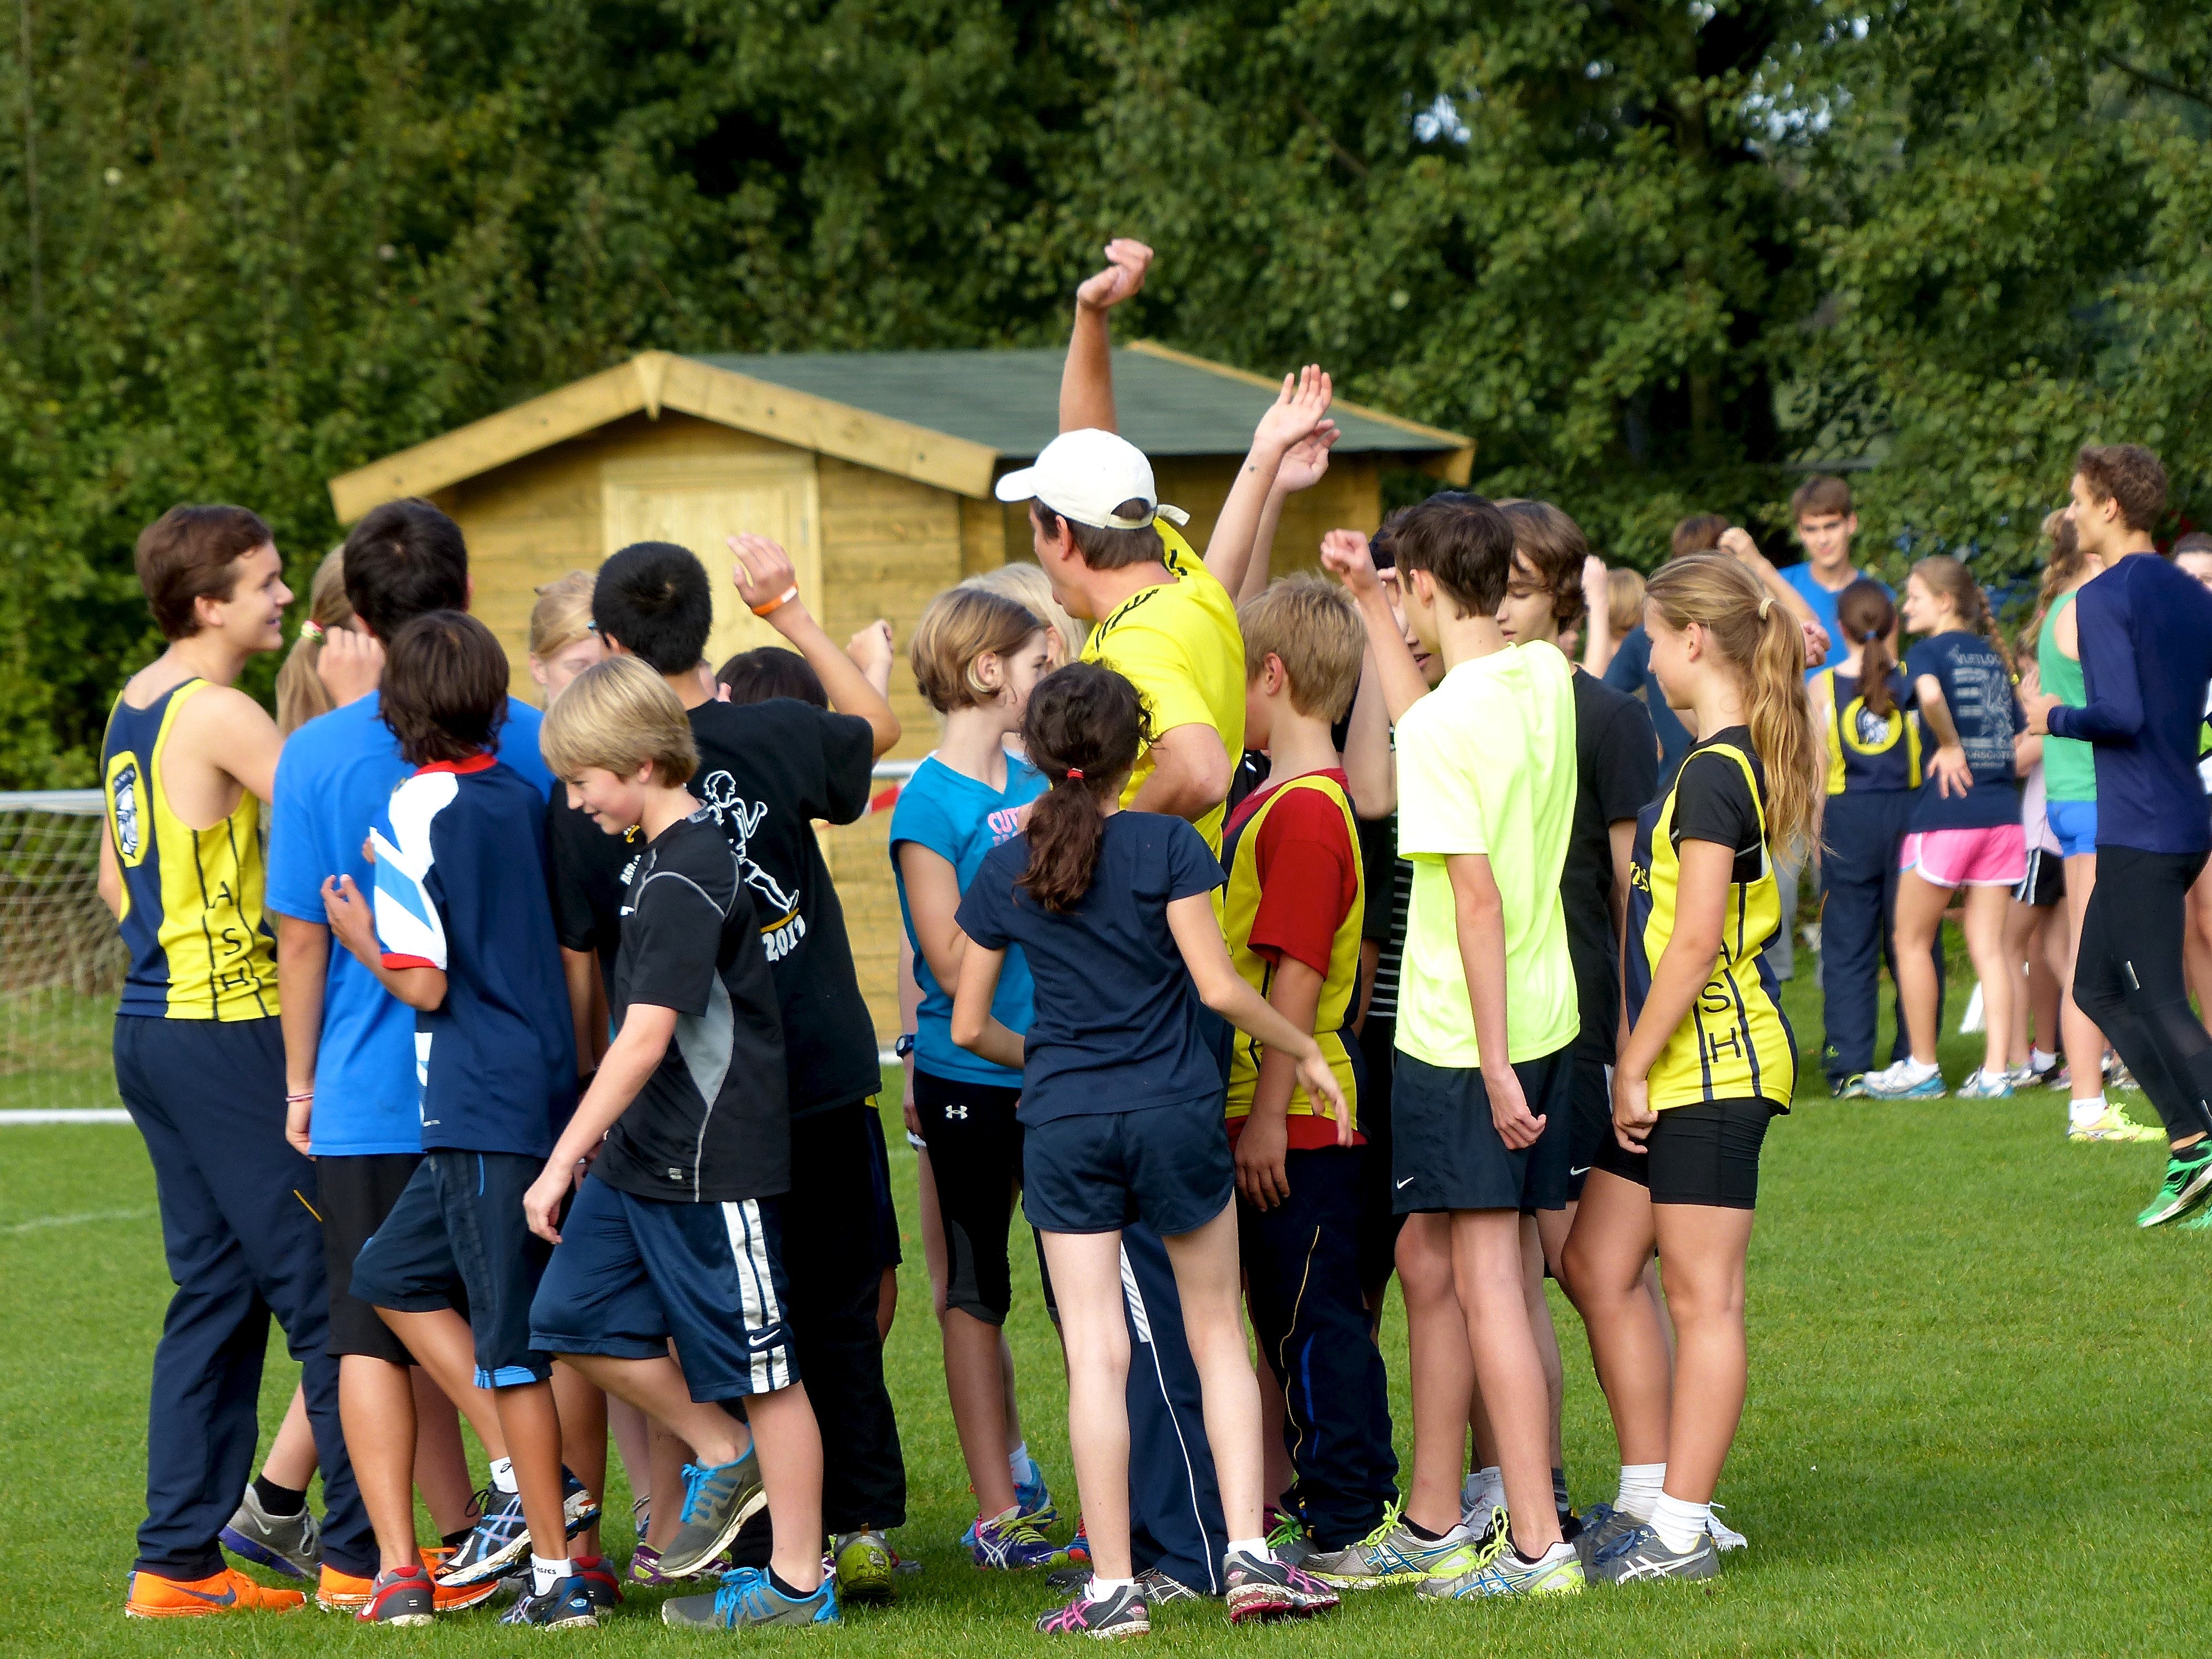
run, country, youth, soccer, runner, cross, ash, hague, 2013, american, team, sports, school, tournament, endurance sports, competition event